Jean-François Autié

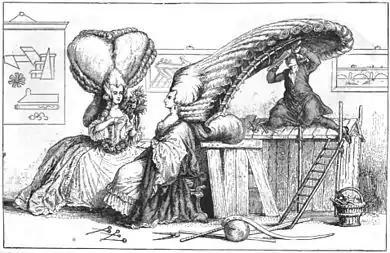
"Académie de coiffure" on the rue de la Chaussée-d'Antin, 1788

Léonard-Alexis Autié, the oldest of the brothers, was the first to go to Paris, where he became the favorite hairdresser of Marie Antoinette and was called Monsieur Léonard. Léonard-Alexis later arranged for Jean-François and Pierre to join him in Paris, and they became partners in a hair-dressing studio and school, known as the "Académie de coiffure", which was eventually situated in the rue de la Chaussée-d'Antin. Taking advantage of their oldest brother's fame, Jean-François and Pierre also adopted the professional name of Monsieur Léonard. The "Académie de coiffure" in effect became the House of Léonard.